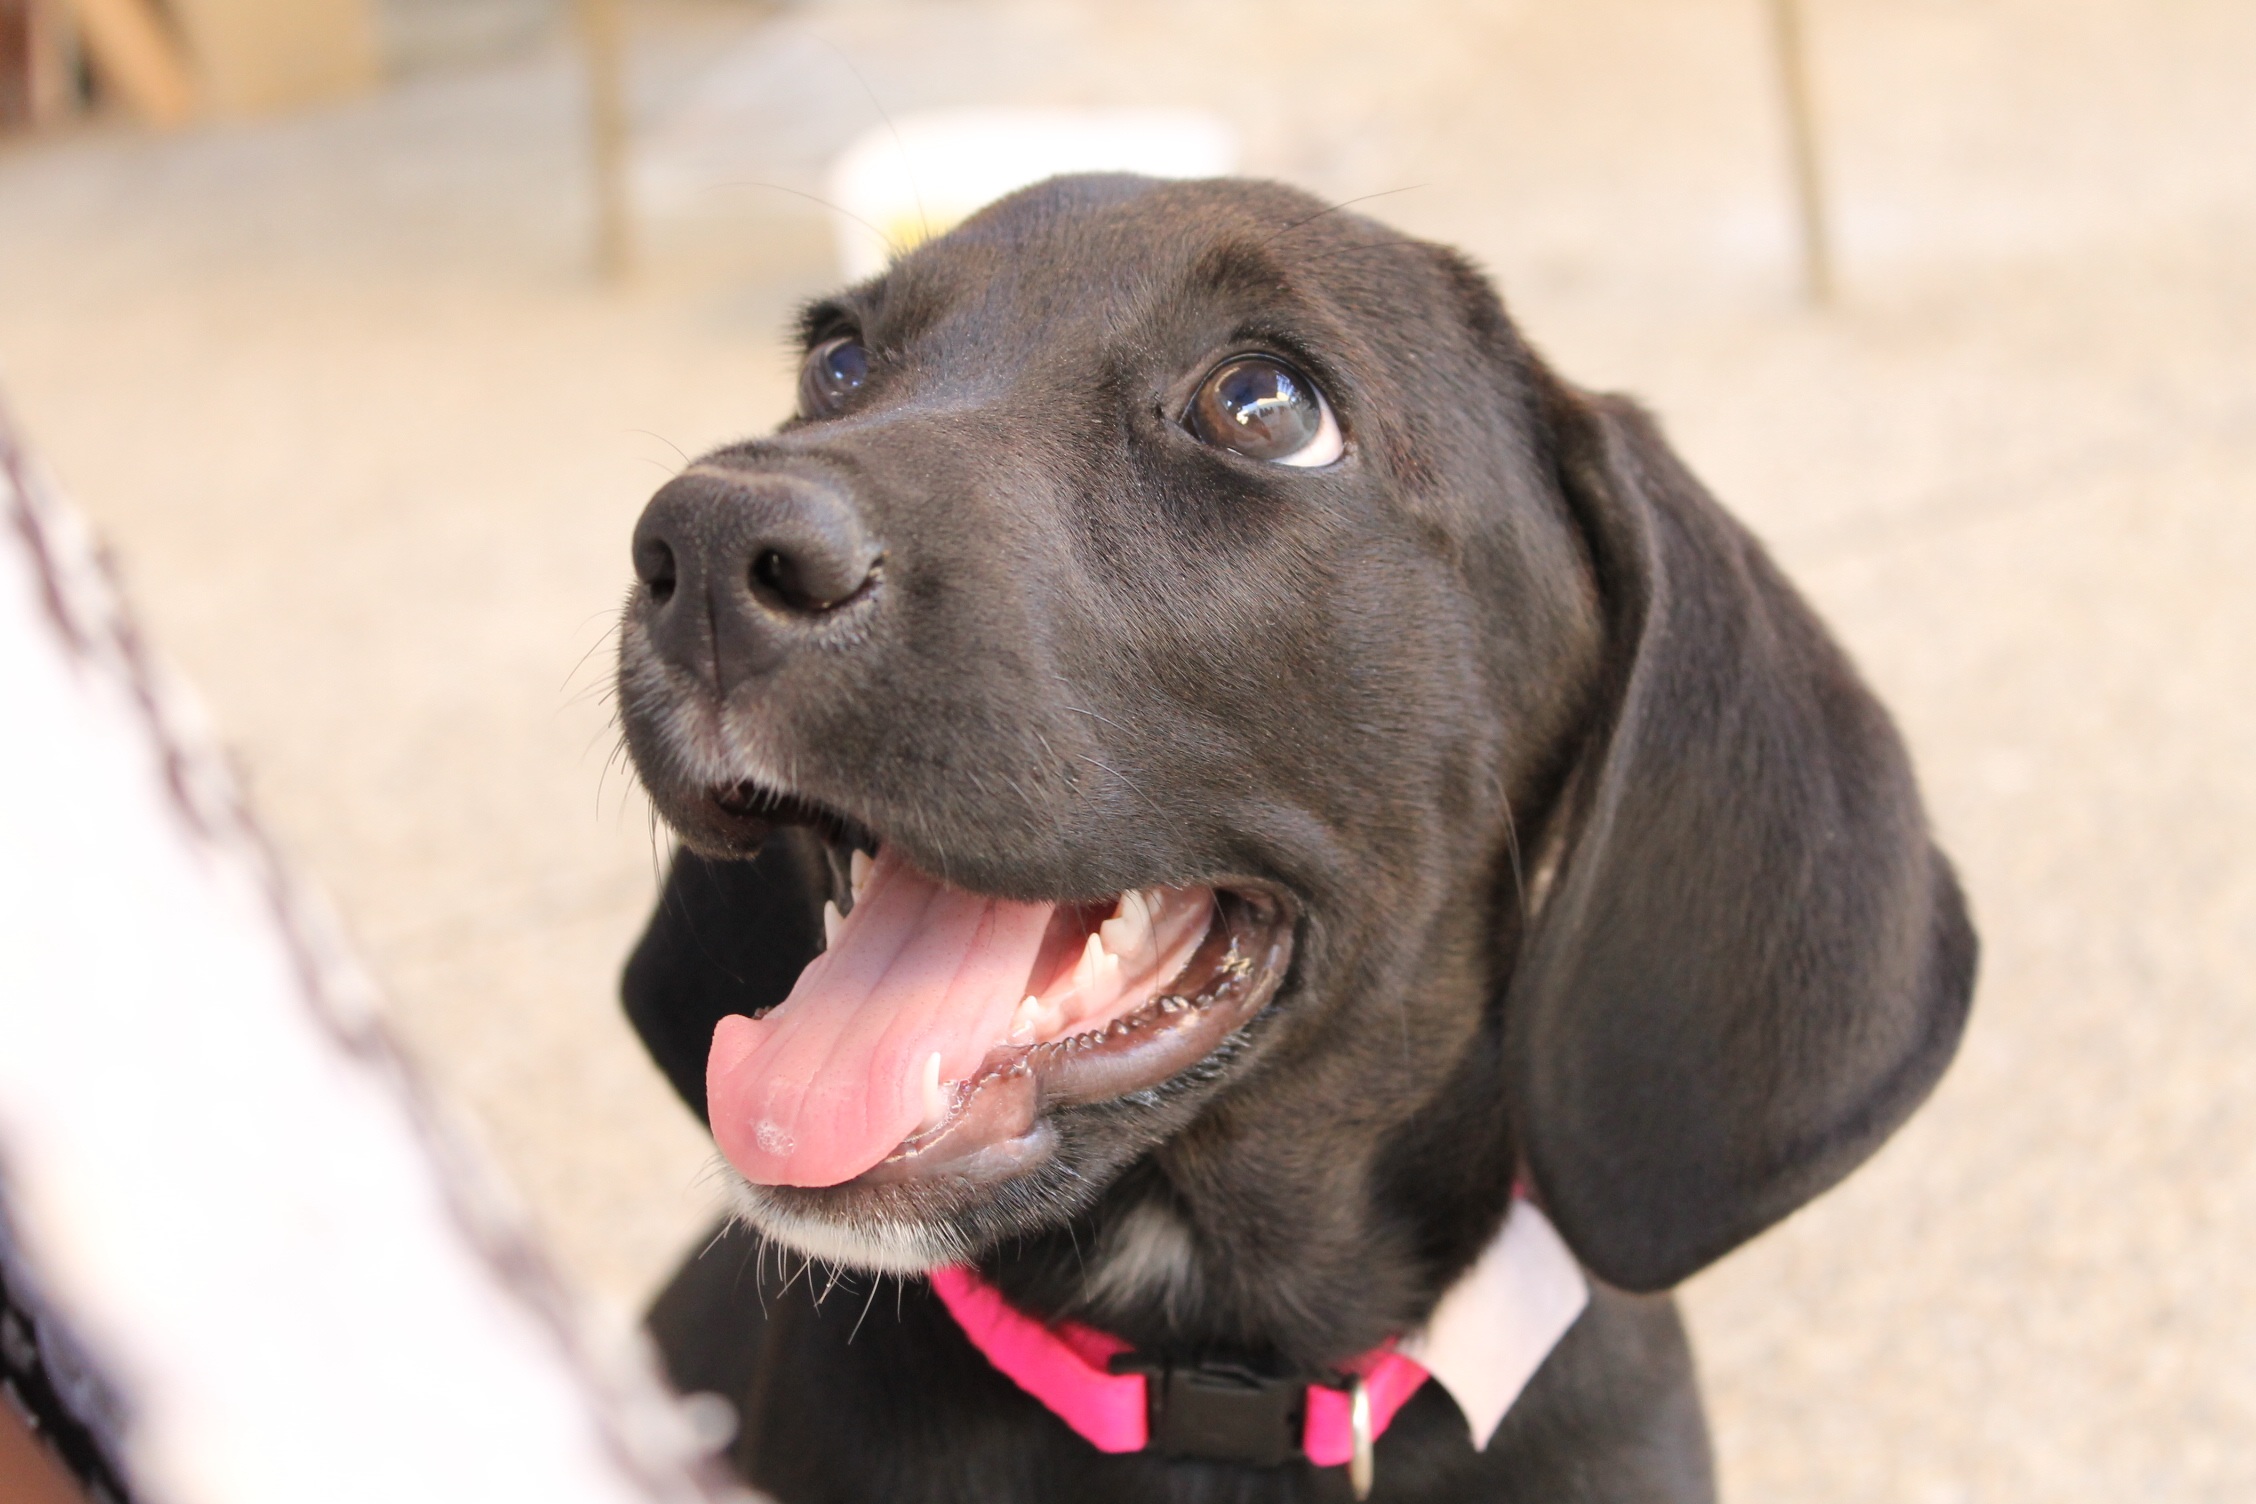
puppy, dog, pet, mammal, black dog, snout, happy, vertebrate, labrador retriever, dog breed, retriever, adopted, dog like mammal